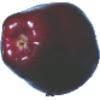
Label: Apple Red Delicious 1